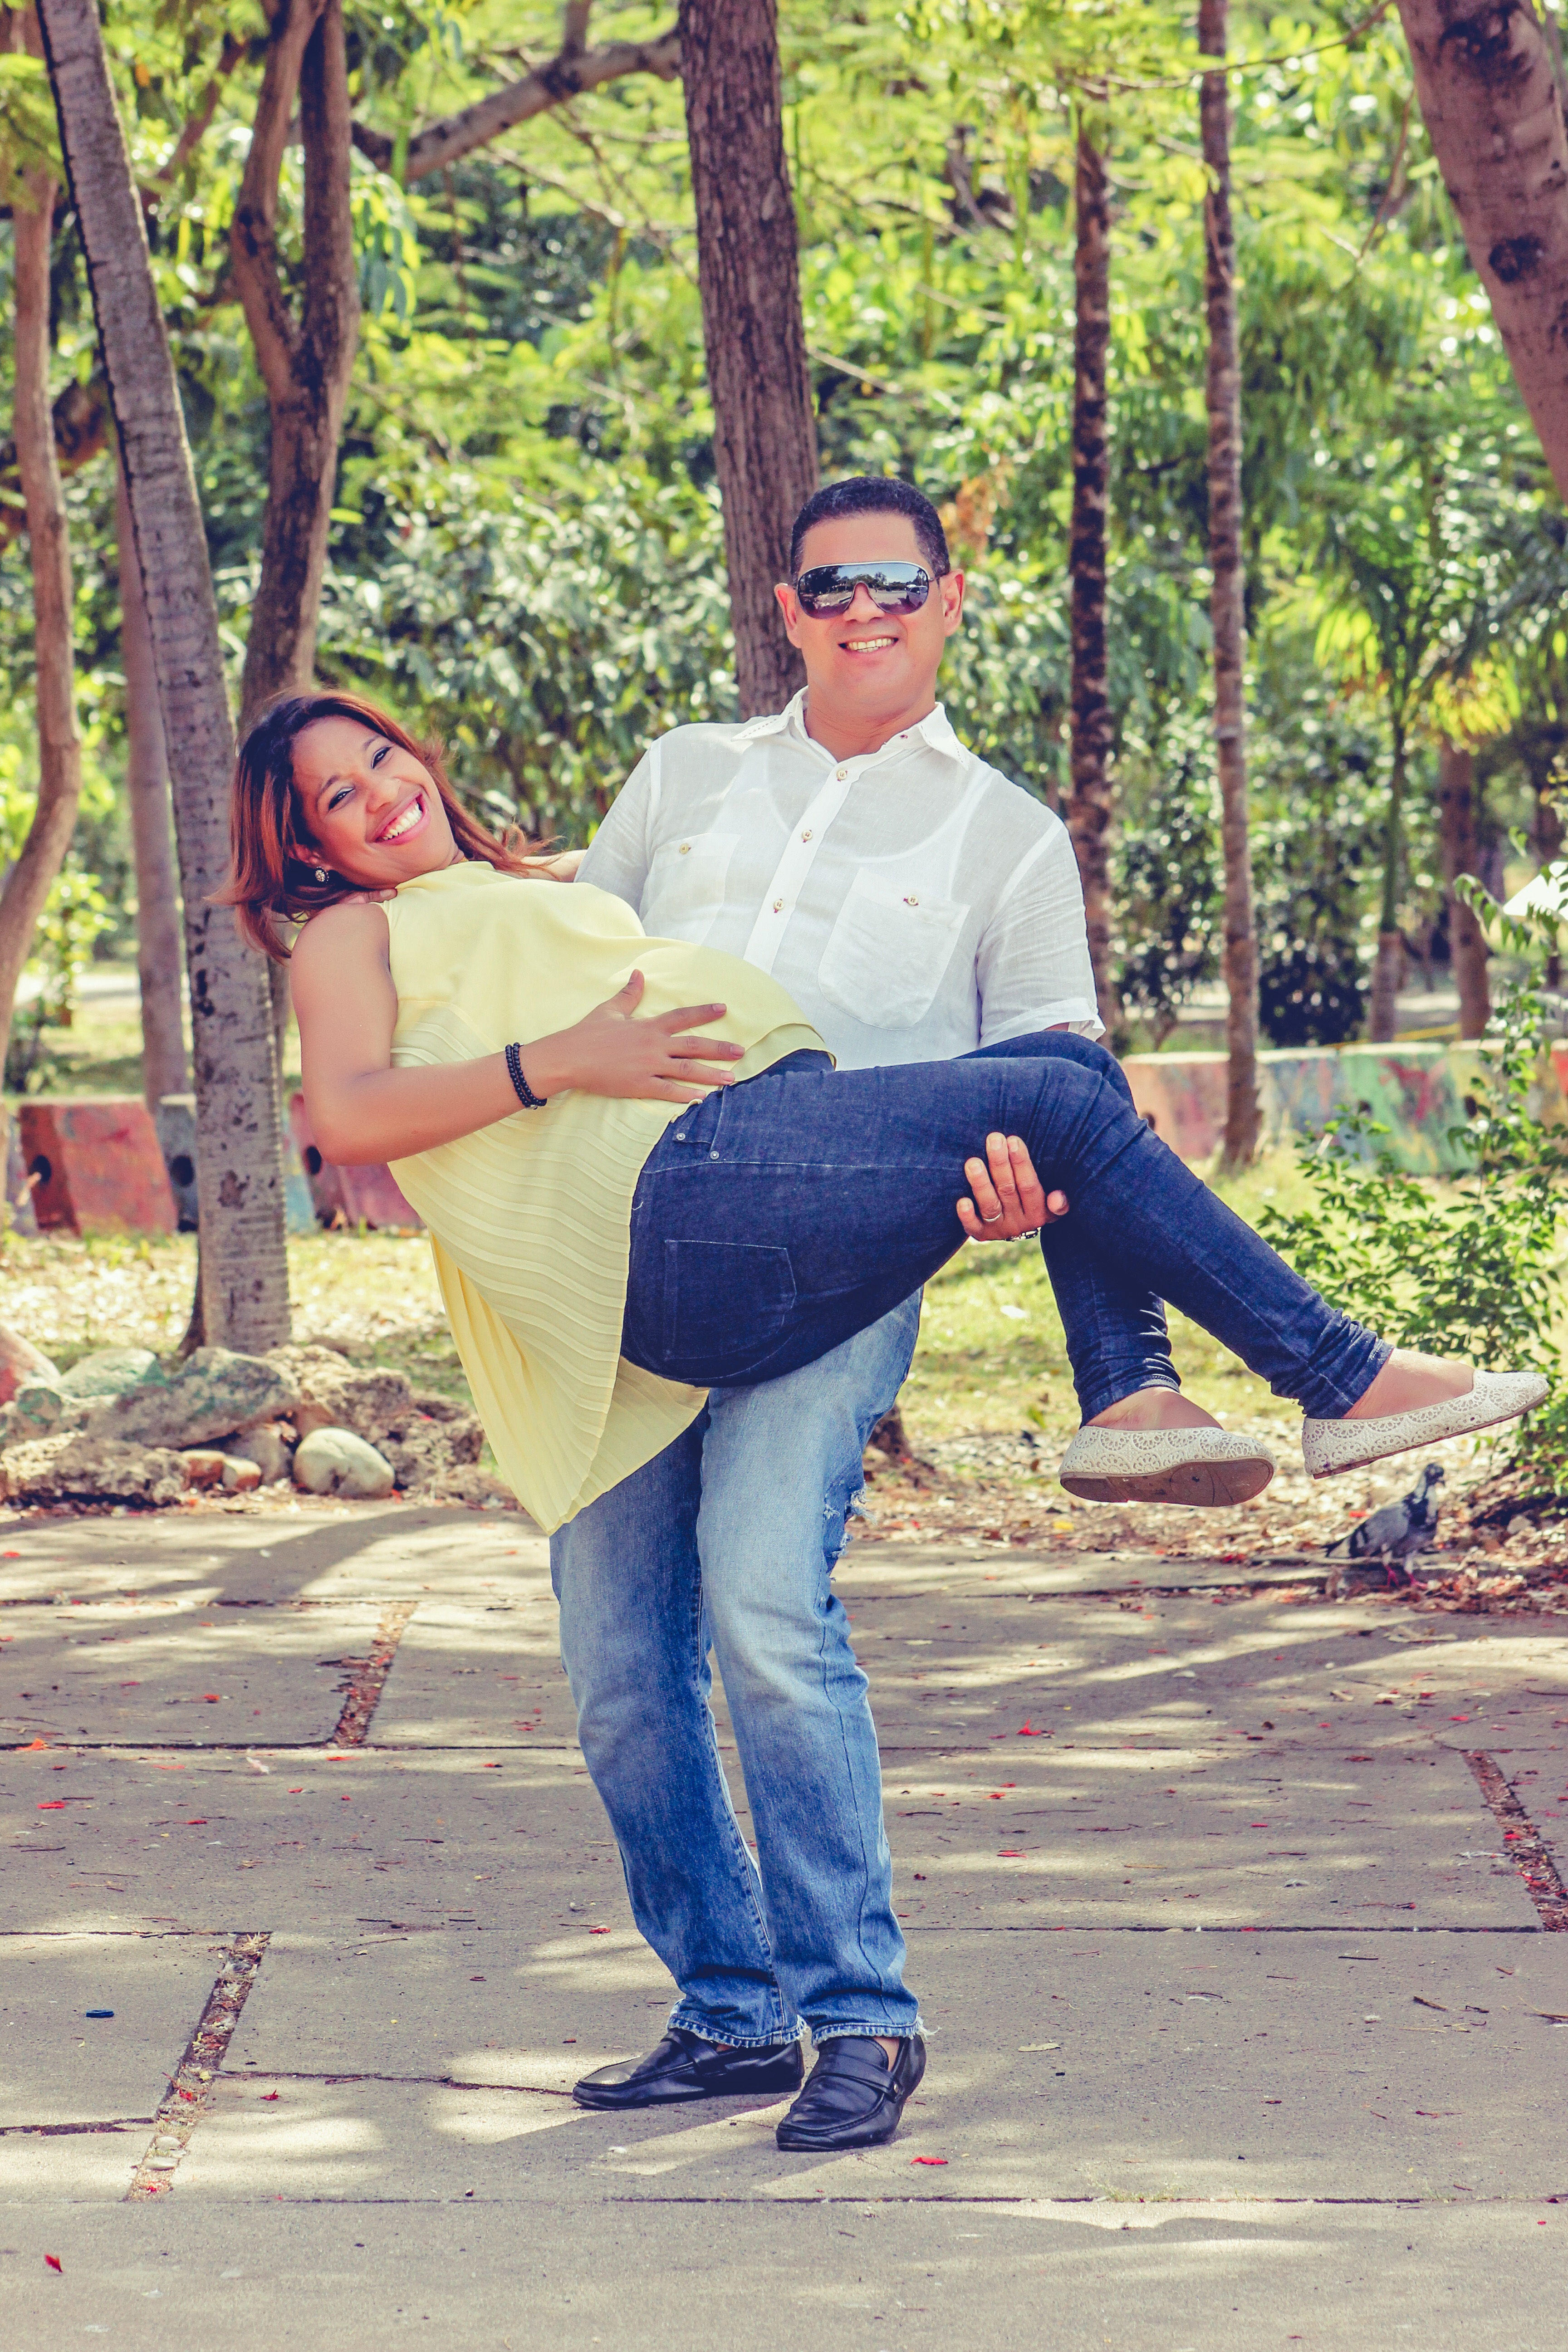
man, people, singer, spring, child, photograph, barriga, sexy, carolina, medina, omar, mami, papi, embazarada, ponciano, human positions